Islamic architecture

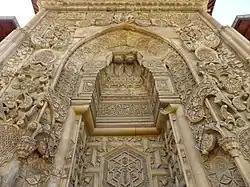

More significant was the arrival of the Seljuk Turks and the formation of the Great Seljuk Empire in the 11th century, which conquered all of Iran and other extensive territories in Central Asia and the Middle East. The most important religious monument from the Great Seljuk period is the Jameh Mosque of Isfahan, which was expanded and modified by various Seljuk patrons in the late 11th century and early 12th century. Two major and innovative domed chambers were added to it in the late 11th century. Four large iwans were then erected around the courtyard around the early 12th century, giving rise to the four-iwan plan. The four-iwan plan revolutionised the form and function of the mosques in the region and introduced new types of buildings involving madrasas and caravanserais which spread through Iran, Anatolia, and Syria.